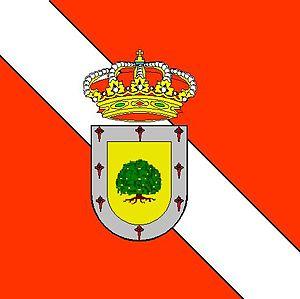
La Zarza est une commune d’Espagne, dans la province de Badajoz, communauté autonome d'Estrémadure.